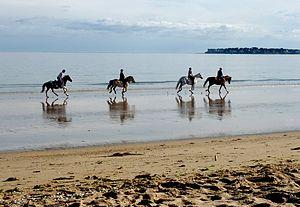
Balade à cheval sur la plage de La Baule
La Baule-Escoublac est une commune de l'Ouest de la France, dans le département de la Loire-Atlantique, en région Pays de la Loire. Située sur le littoral atlantique, elle fait partie de la Côte d'Amour, entre Le Pouliguen et Pornichet.